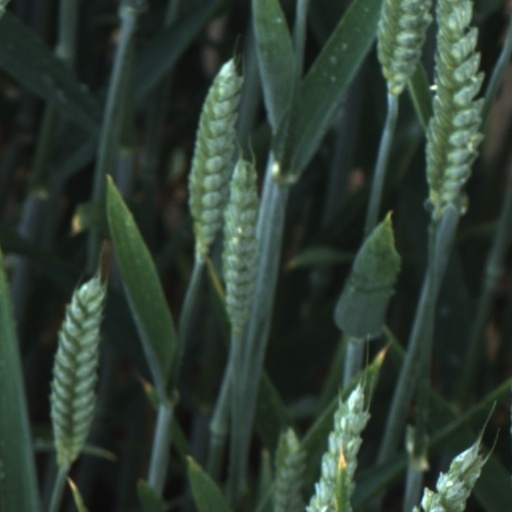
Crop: wheat